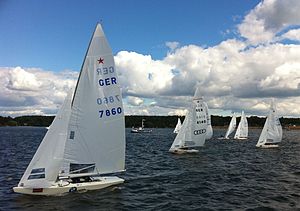
Starbåd / Skrog, rig og trim
Starbåd-Regatta (2010)
Starbåden, eller blot Star, er en kølbåd for en besætning på to personer. Den er for sejlere i den tungeste vægtklasse.